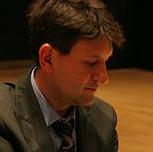
Age: 41